Flight (2021 film)

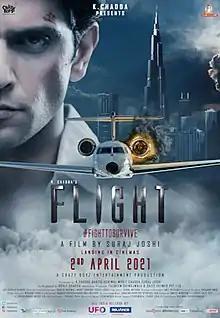
Theatrical release poster

Flight is a 2021 Indian Hindi-language aviation thriller film directed by Suraj Joshi and produced by Crazy Boyz Entertainment Production. The film stars Mohit Chadda, Pavan Malhotra, Zakir Hussain, Shibani Bedi and others.